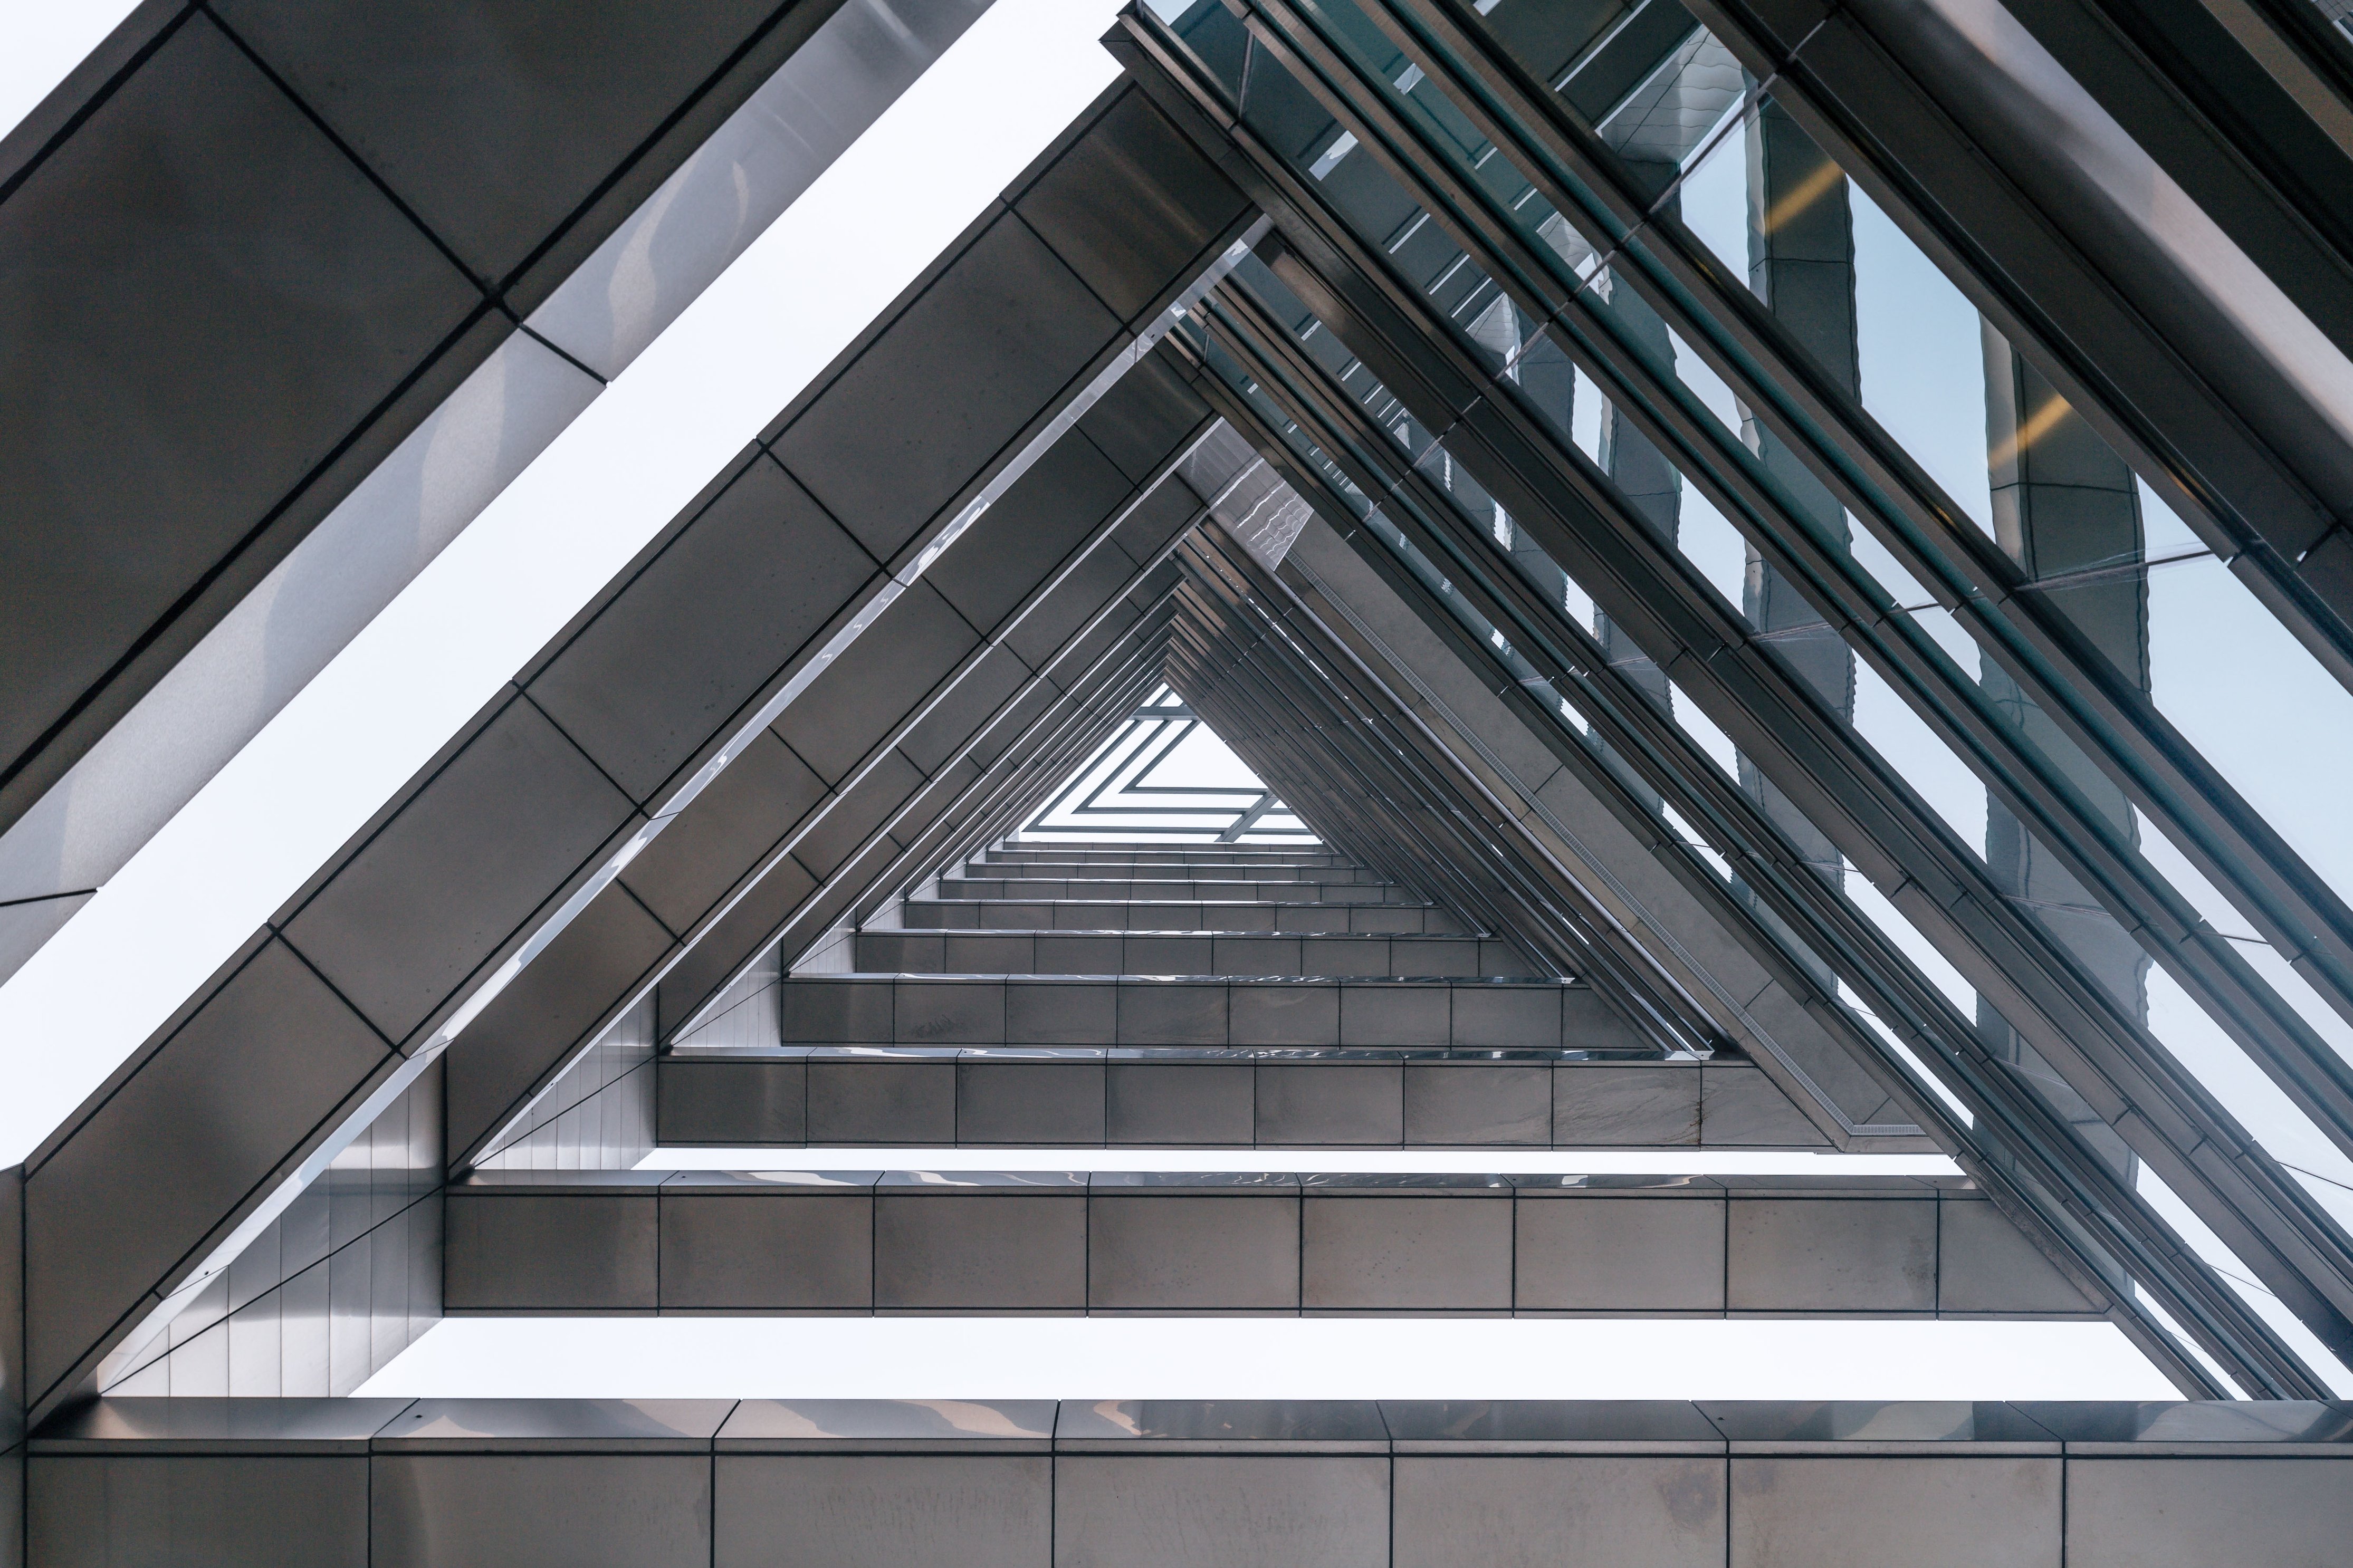
daylighting, architecture, line, window, building, metal, glass, Material property, facade, Roof lantern, steel, commercial building, aluminium, symmetry, roof